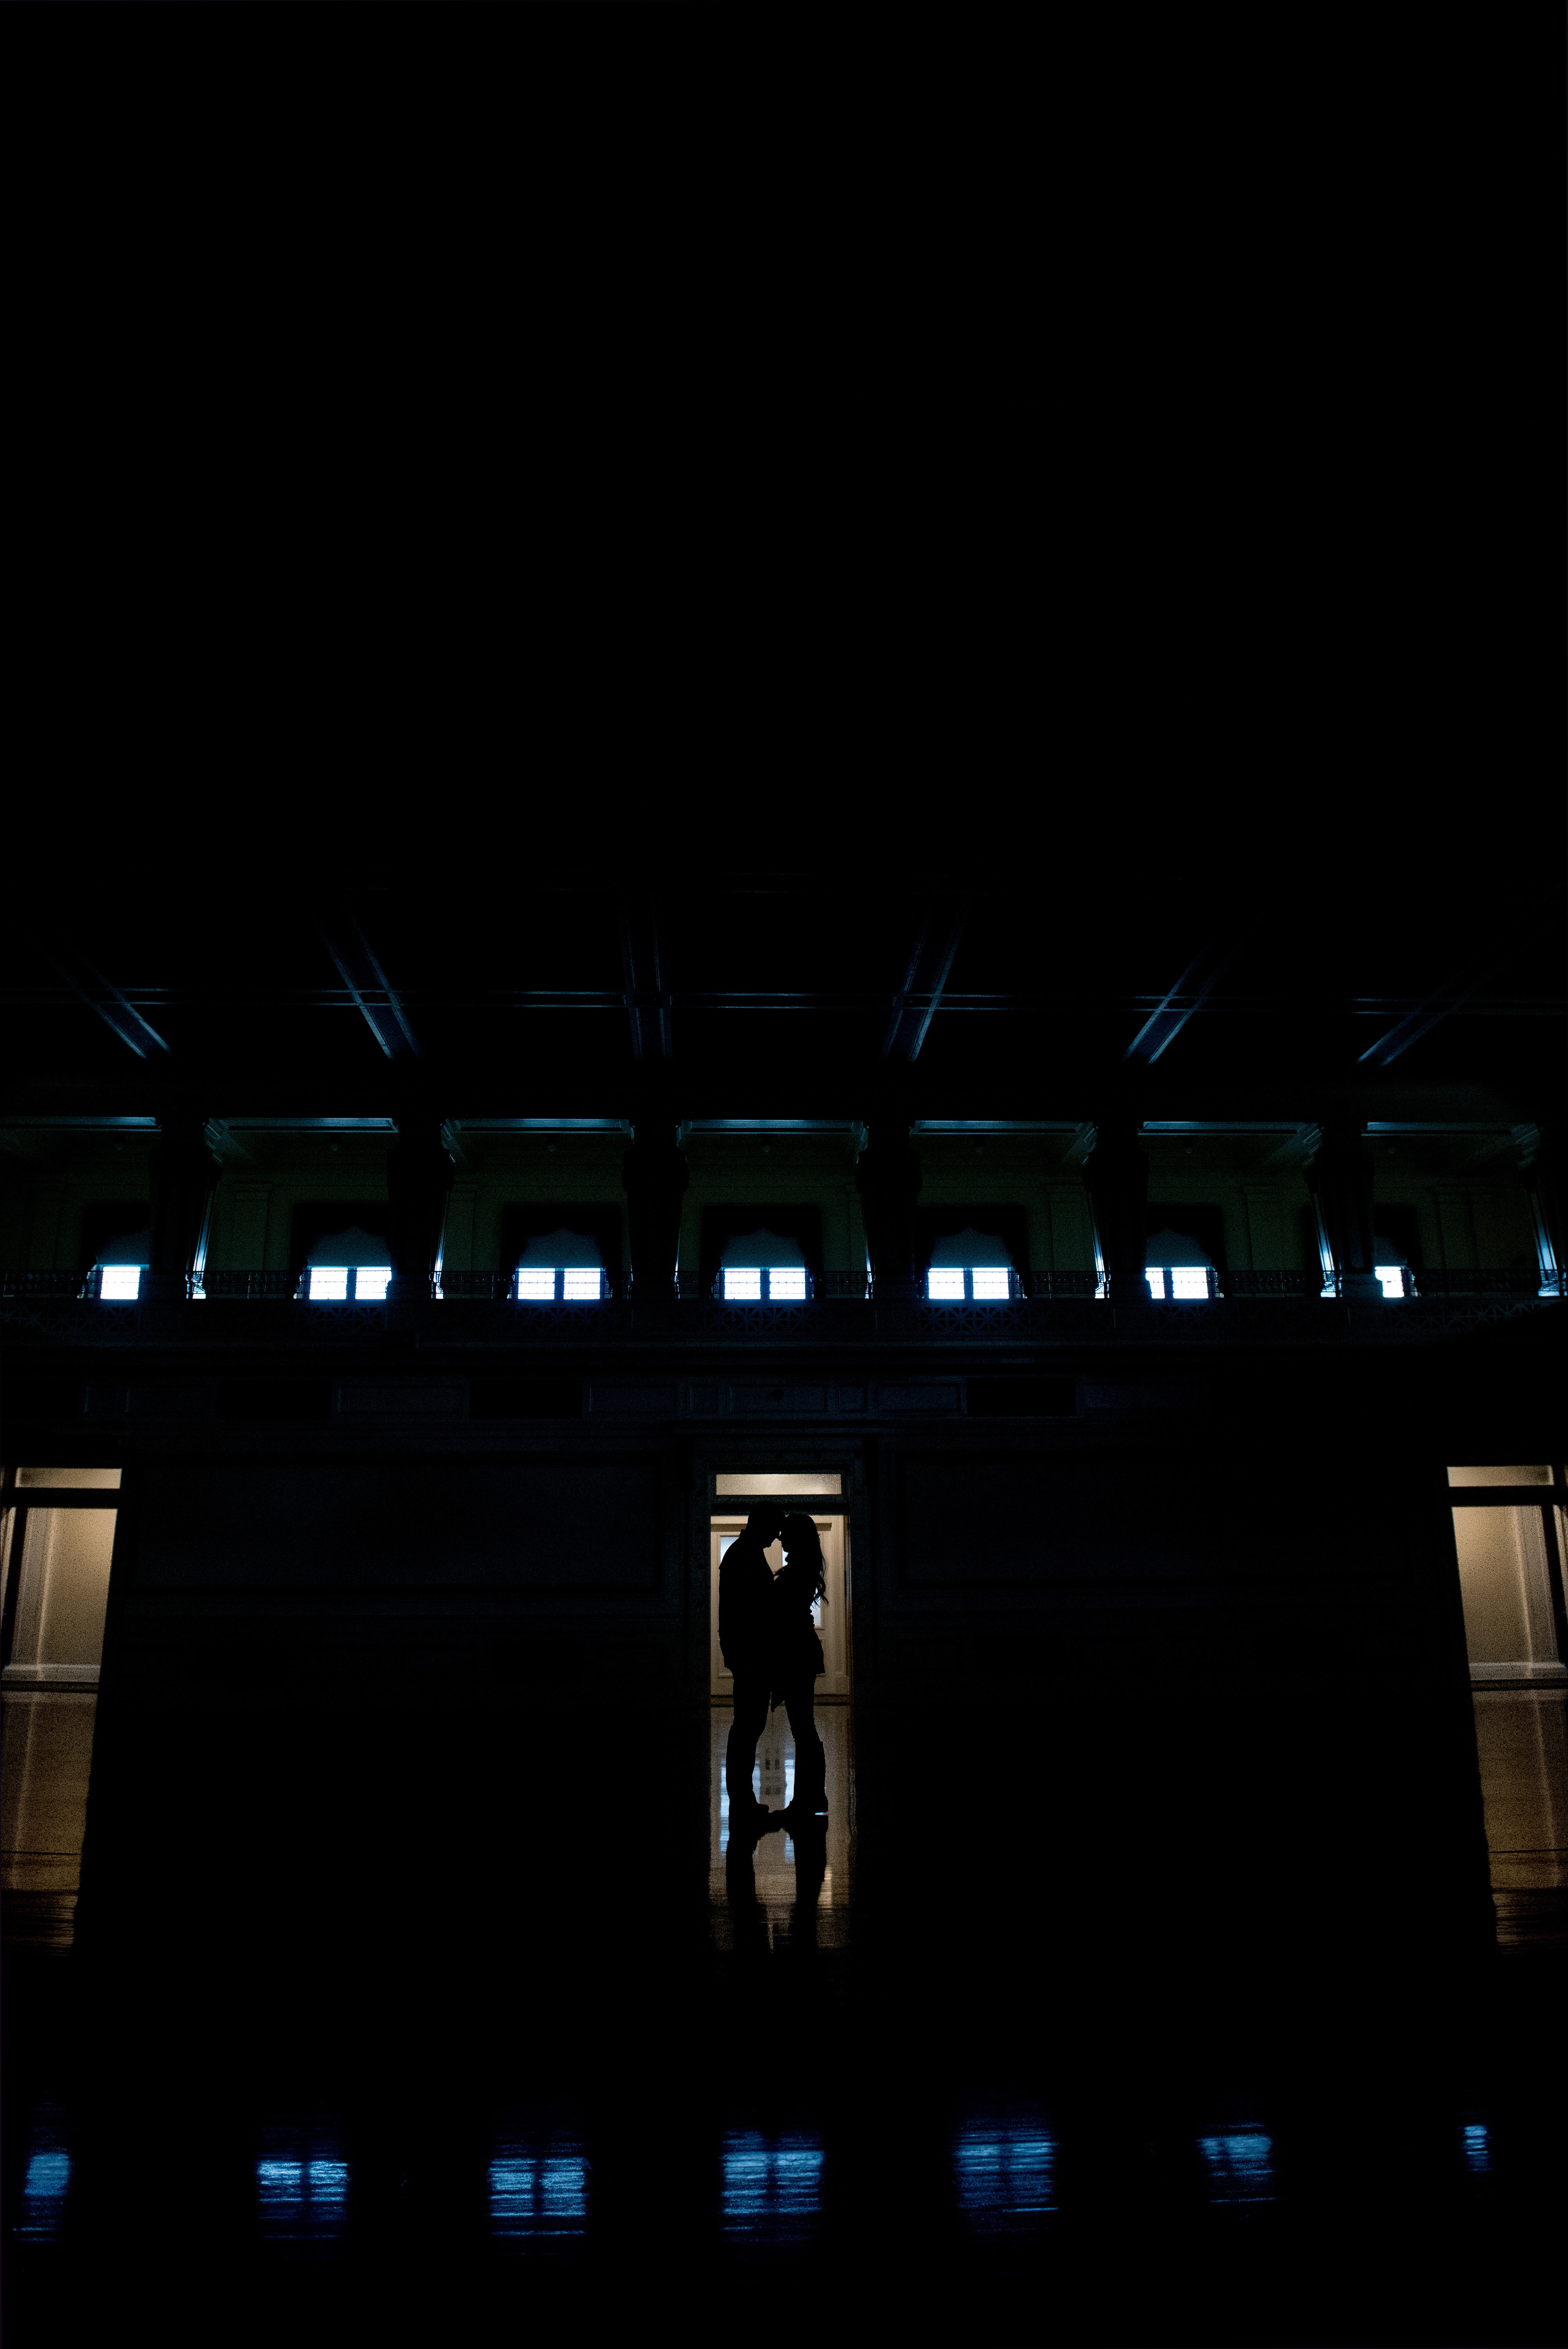
night, darkness, light, architecture, structure, sky, lighting, atmosphere, reflection, midnight, daylighting, facade, light fixture